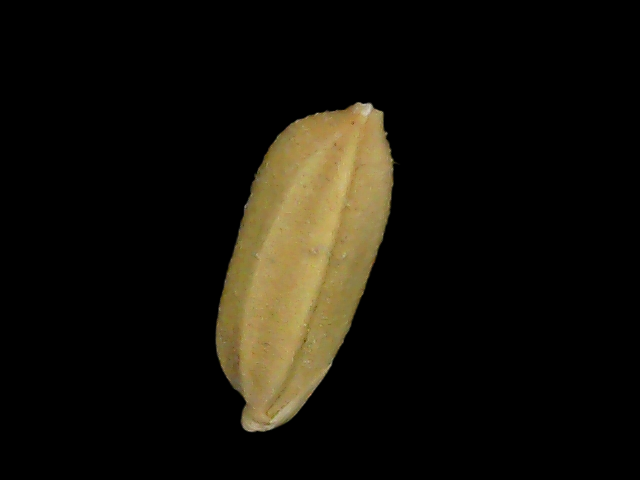
Rice variety: Bd52